Freya Mavor

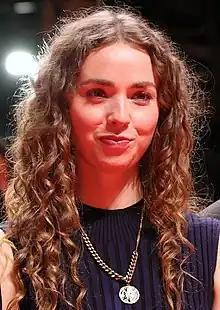
Mavor at the premiere of "About Joan" 2022

On television, Mavor portrayed Princess Elizabeth of York in the 2013 period drama "The White Queen" for BBC One. Later that year, she joined Will Merrick in stage production "Boys" at the Arcola Theatre in London. Mavor's next television role was in Channel 4 historical miniseries "New Worlds", where she played Jamie Dornan's love interest in a 17th-century story set in England. In May 2014, she appeared in the episode "En apesanteur" ("At zero gravity") of the French TV show "" by Pierre Niney.